Hastings Museum and Art Gallery

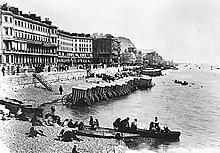
Victorian changing rooms on Hastings pier, c.1880

The museum has a large collection of papers relating to Hastings, the local area and significant individuals. These include John Logie Baird, Robert Tressell and Charles Dawson. There are also documents and books related the Cinque Ports, smuggling, fishing and local societies. The archive contains maps, photographs, documents and books.